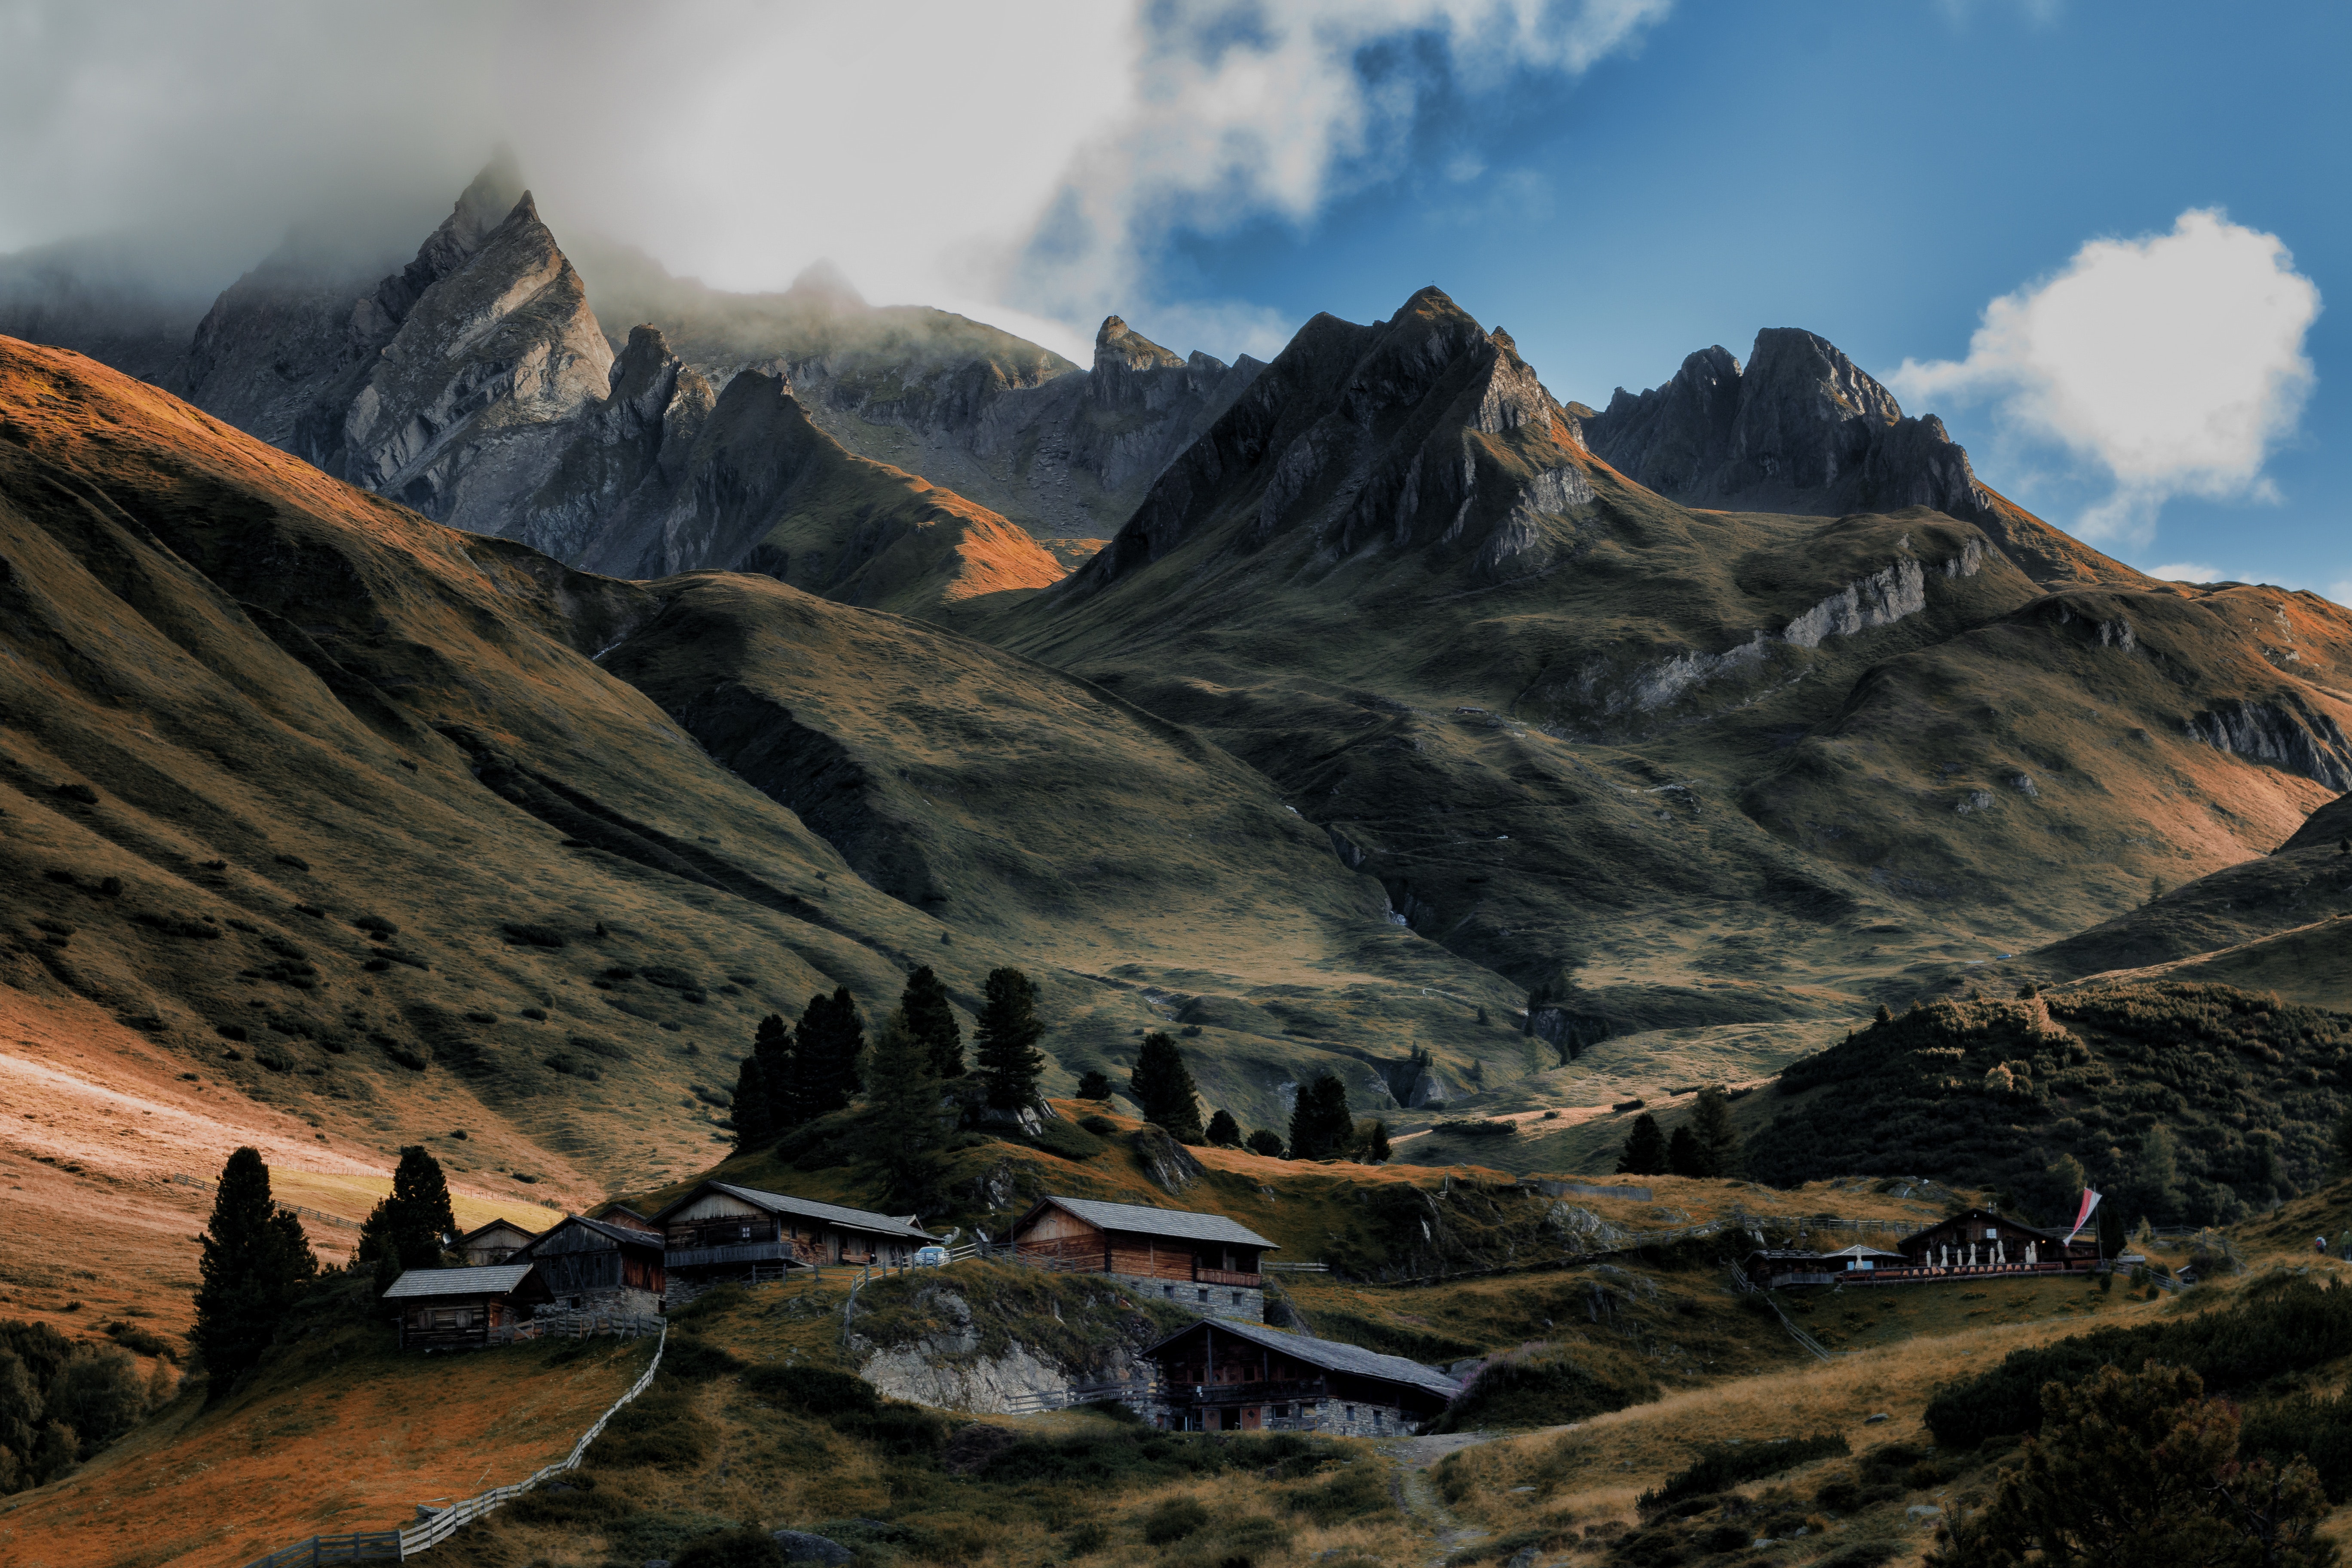
mountainous landforms, mountain, nature, mountain range, natural landscape, sky, highland, wilderness, alps, ridge, valley, cloud, rock, massif, hill, mountain pass, landscape, terrain, summit, badlands, geology, fell, tree, national park, outcrop, mount scenery, tundra, geological phenomenon, world, formation, screenshot, reflection